Gašper Mašek

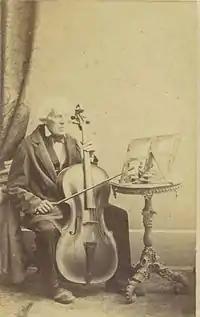
Gašper Mašek

The son of Vincenc Mašek (1755–1831), he was born and spent his early life in Prague, where he also studied. He then made a career as a composer for the theater in Graz and Slovenia. He composed operas, operettas, church music, and cantatas. Among his works are the patriotic "Slovenian Overture" (1870). He died in Ljubljana. His son Kamilo Mašek (1831–1859) was also a composer.